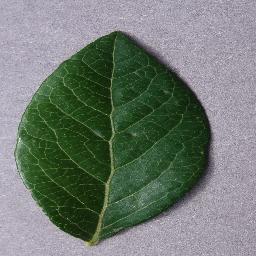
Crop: blueberry
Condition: healthy